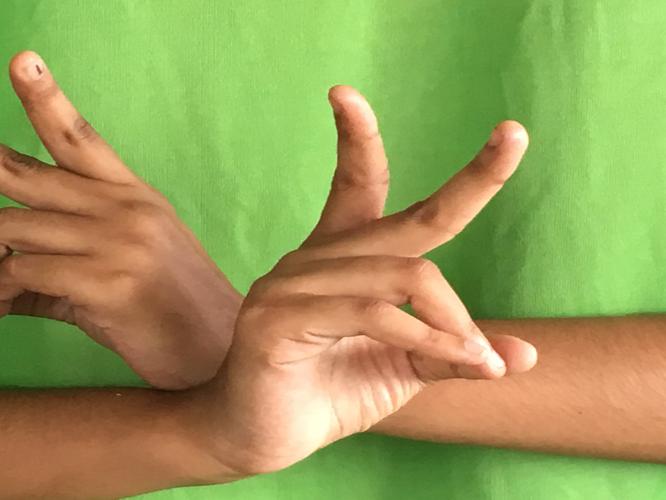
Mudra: Kartariswastika
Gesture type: double_hand